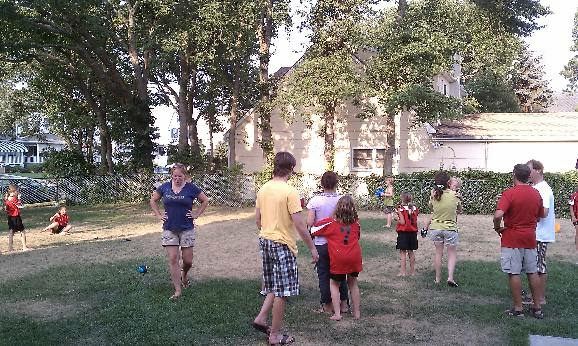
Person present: Yes